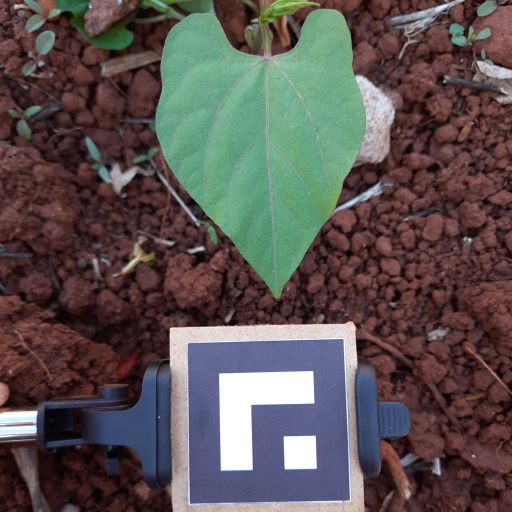
Observations: flat surface, no eating holes, under shade